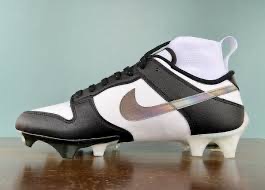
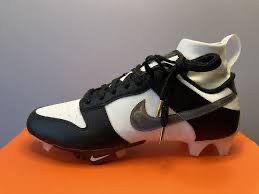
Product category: misc
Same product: yes